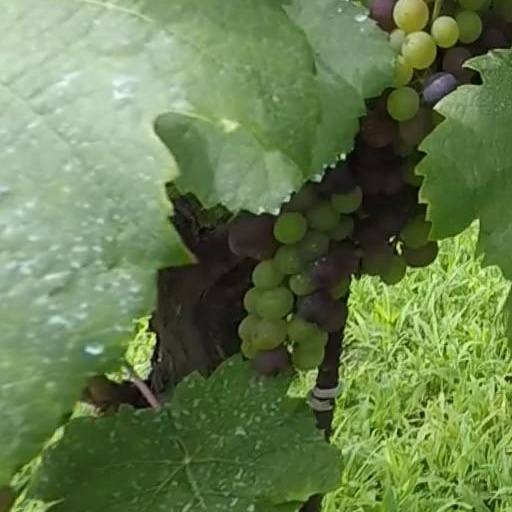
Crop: grape